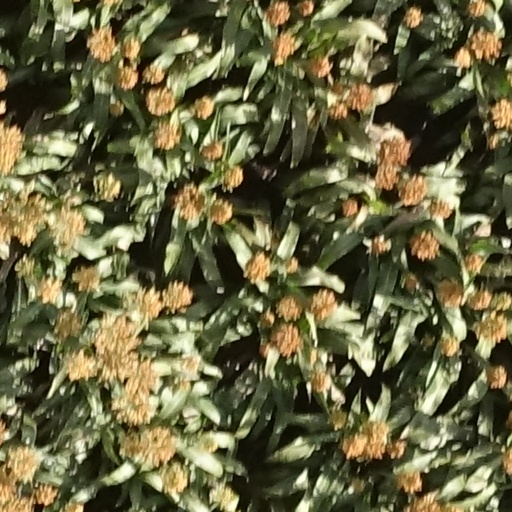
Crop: sorghum